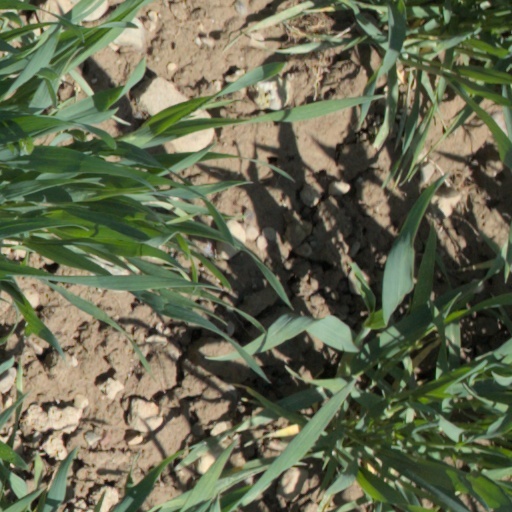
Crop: wheat